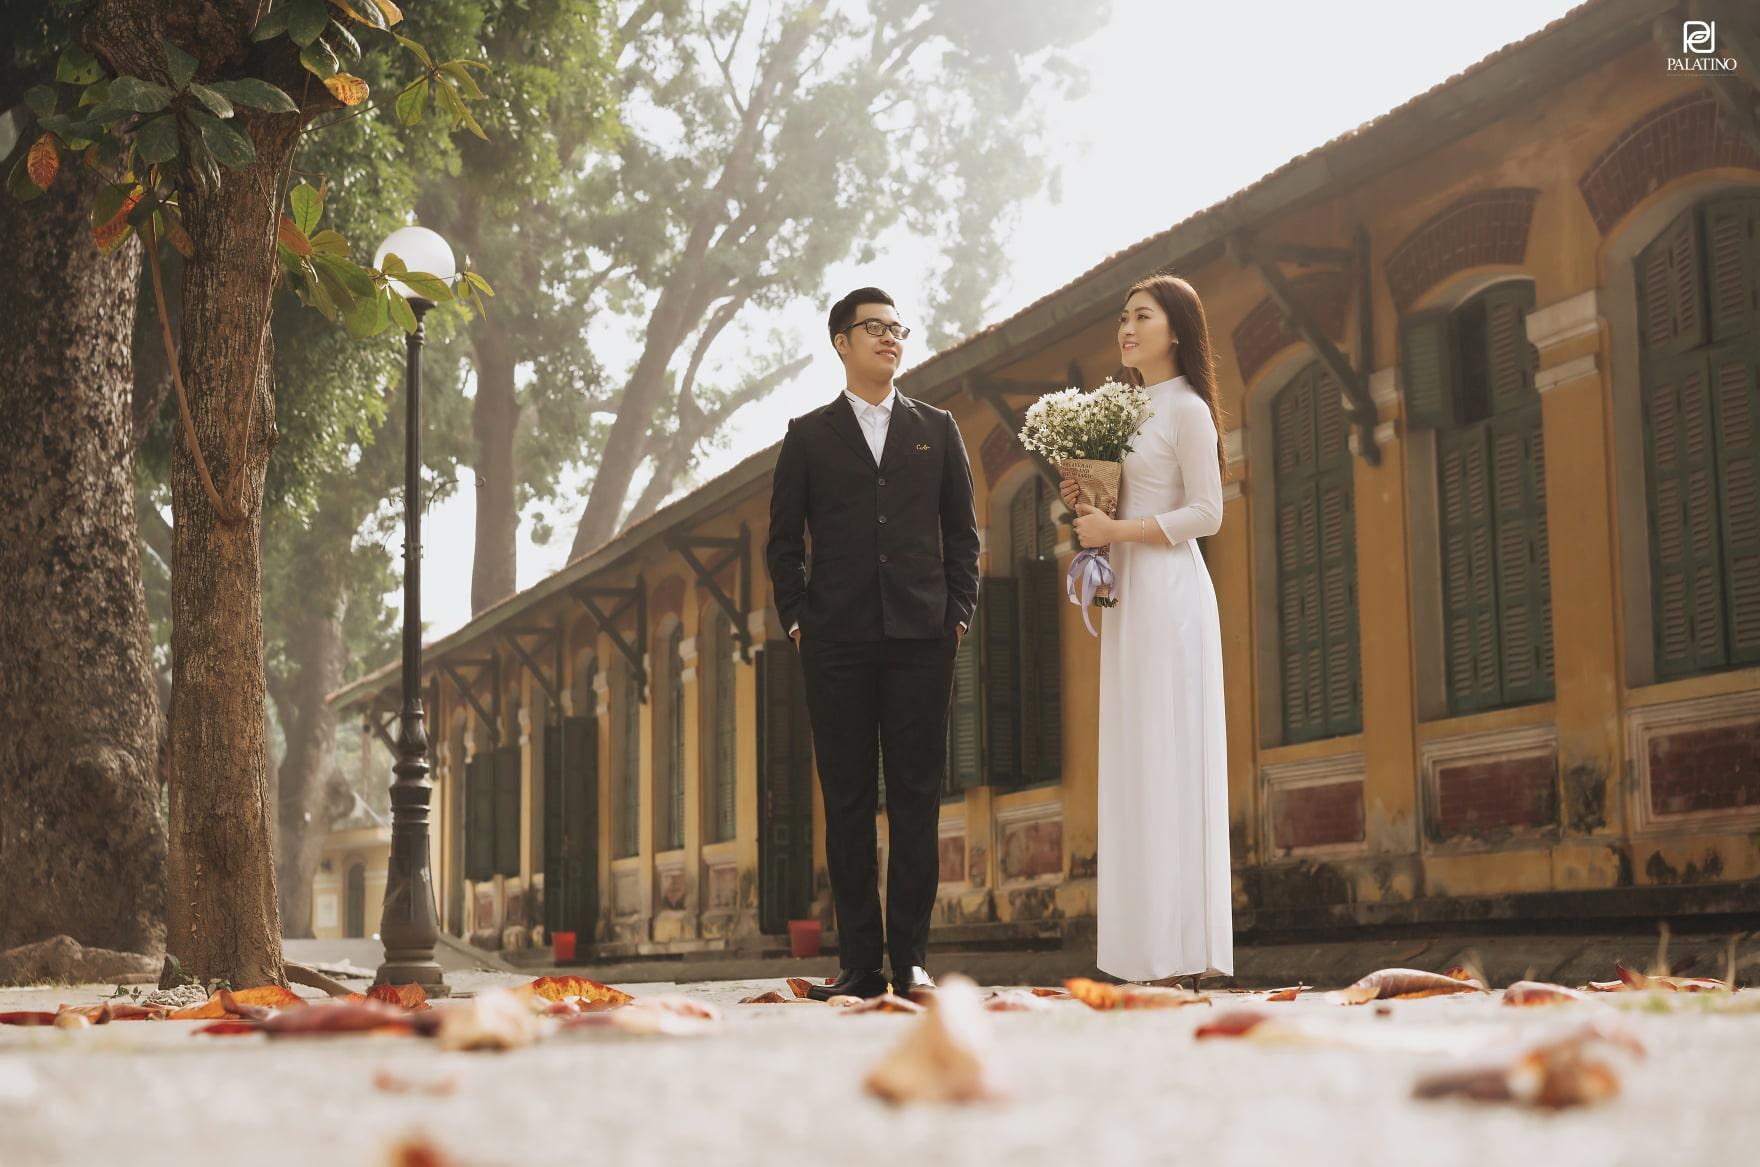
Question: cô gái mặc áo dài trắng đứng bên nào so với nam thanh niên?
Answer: bên phải nam thanh niên